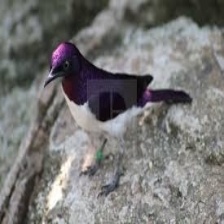
Species: VIOLET BACKED STARLING
Scientific name: CINNYRICINCLUS LEUCOGASTER